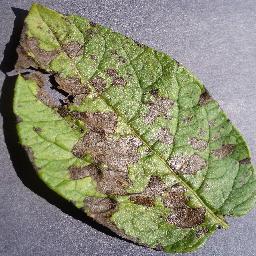
Label: Potato___Early_blight